List of Prison Break characters

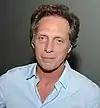
William Fichtner

Alexander Mahone (played by William Fichtner; seasons 2-4) is an FBI Special Agent, who is put in charge of the nationwide manhunt for the Fox River escapees. He is responsible for the deaths of three of the Fox River Eight. In turn, Michael sets him up for possession of cocaine, which leads to his incarceration at Sona, as well. He escaped from Sona with Michael and Whistler at the end of season 3, and is now part of Self's covert "A-Team" assembled to bring down The Company in season 4.